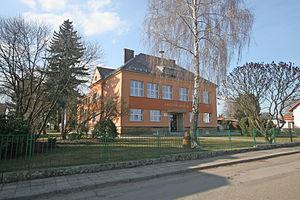
Dobrá Voda u Hořic est une commune du district de Jičín, dans la région de Hradec Králové, en Tchéquie. Sa population s'élevait à 577 habitants en 2017.